Fortune (professional wrestling)

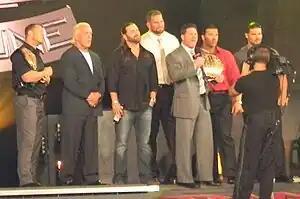
in August 2010

On the August 12 episode of "Impact!", TNA X Division Champion Douglas Williams, who had helped Flair defeat his nemesis Jay Lethal in a Street Fight the previous week, and Matt Morgan were added to , as the stable attacked Extreme, Version 2.0 (EV 2.0), a stable consisting of former Extreme Championship Wrestling performers. had hoped to drive the ECW originals, whom they considered outsiders in their company, out of TNA, but the following week TNA president Dixie Carter sided with EV 2.0 and signed each of its members to contracts so they could settle their score with . In the first official matches between the two feuding factions, Styles defeated EV 2.0 leader Tommy Dreamer in a singles match, while Beer Money, Inc. squashed The Full Blooded Italians (Guido Maritato and Tony Luke) in a tag team match. At No Surrender, defeated EV 2.0 in both of the matches between the two factions, when Douglas Williams retained his X Division Championship against Sabu and A.J. Styles defeated EV 2.0 leader Tommy Dreamer in an "I Quit" match. On September 6, at the tapings of the September 16 episode of "Impact!", Williams lost the X Division Championship to Jay Lethal. Later that same night, Tommy Dreamer appeared on the Impact! Zone without his EV 2.0 partners, admitted his defeat and attempted to reach a truce with , but was beaten down. The following week, he returned with Raven, Stevie Richards, Sabu and Rhino and announced that Dixie Carter had given the five of them a Lethal Lockdown match against at Bound for Glory. Later that same night, A.J. Styles defeated Sabu in a ladder match contested for the advantage at Bound for Glory. In the weeks leading to Bound for Glory, the stable's name was tweaked to Fortune to represent the expansion in the number of members in the group. On the October 7 live episode of "Impact!", Ric Flair was defeated by EV 2.0 member Mick Foley in a Last Man Standing match. At Bound for Glory, Styles, Kazarian, Morgan, Roode and Storm were defeated in a Lethal Lockdown match by Dreamer, Raven, Rhino, Richards and Sabu.